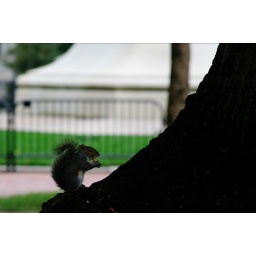
A squirrel eats a peanut on the base of a tree in Lafayette Square.